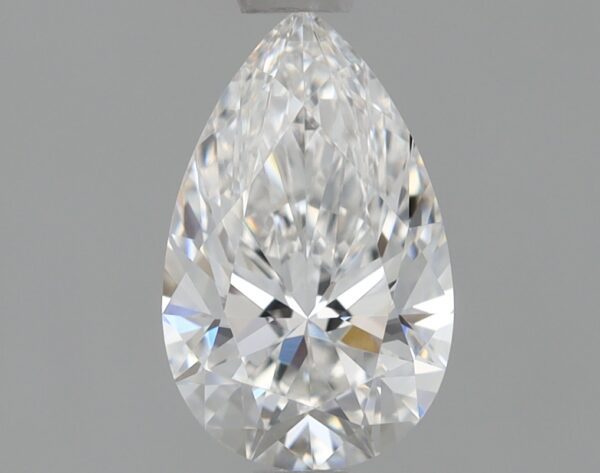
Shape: pear
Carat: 0.77
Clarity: VVS2
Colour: F
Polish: EX
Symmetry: EX
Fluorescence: NONE
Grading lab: IGI
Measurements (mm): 8.16 x 5.09 x 3.19